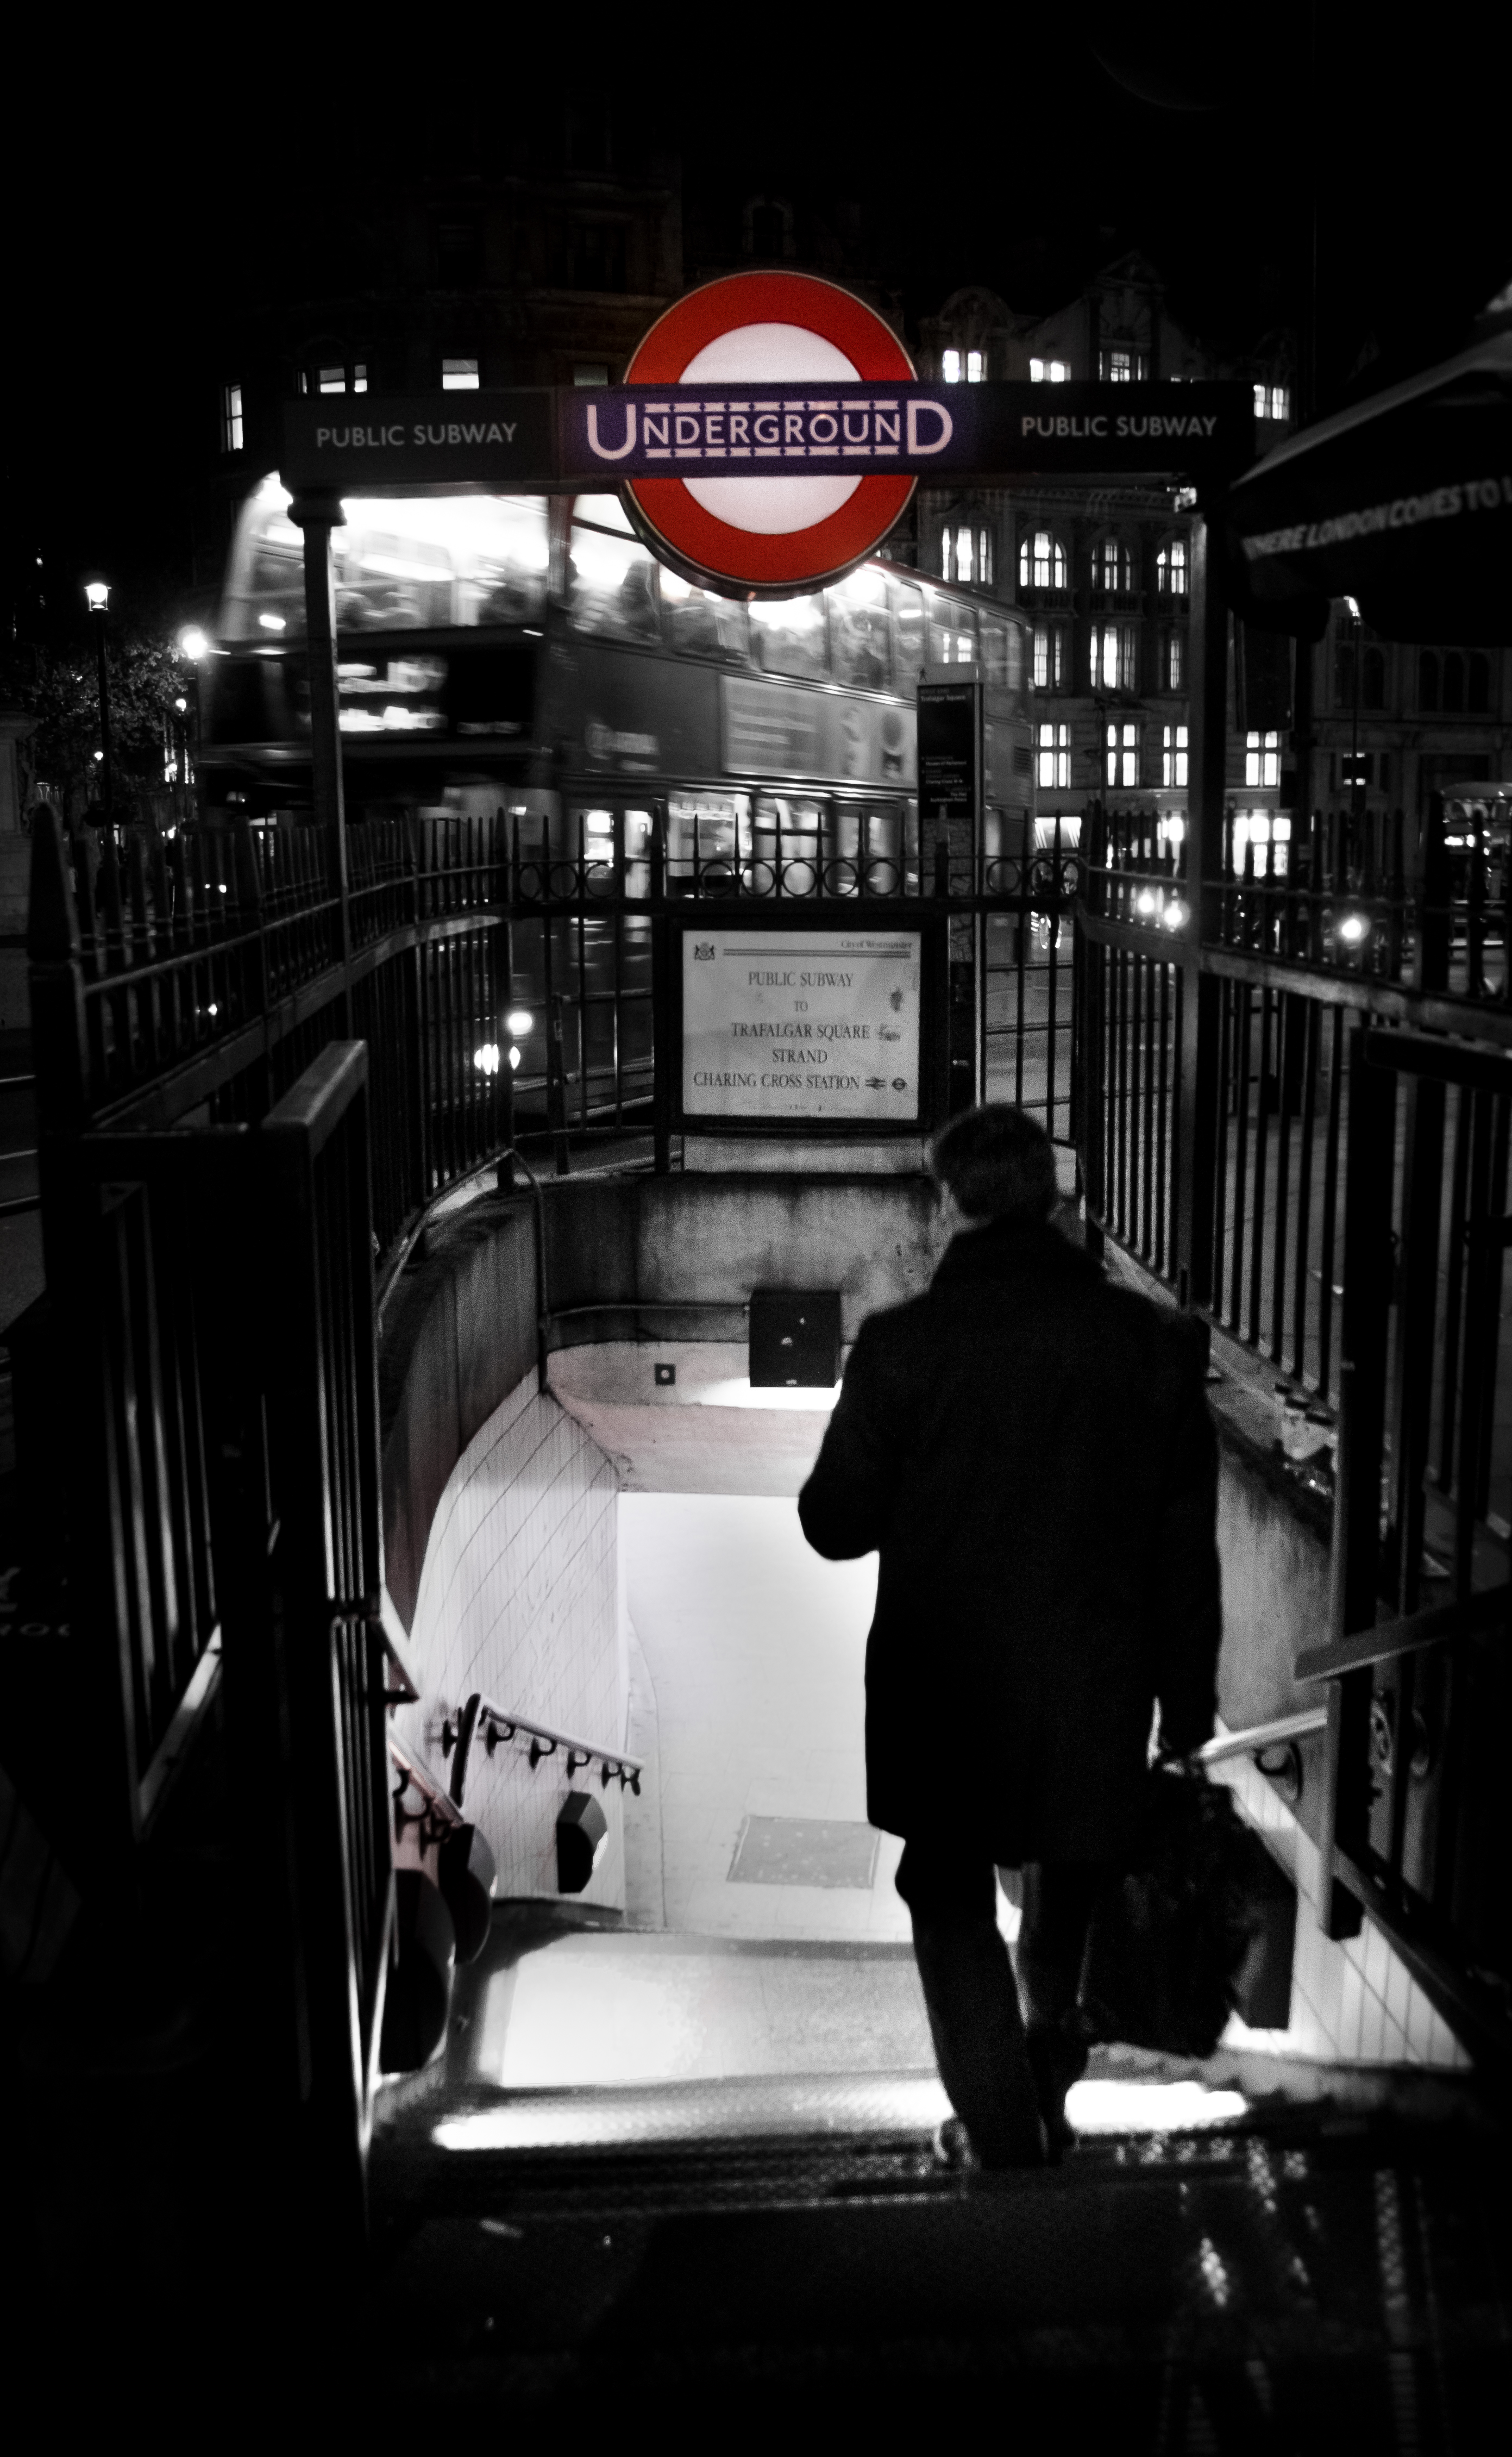
man, walking, black and white, white, street, night, photography, travel, metro, underground, walk, darkness, black, monochrome, public transport, london, stairs, photograph, image, shape, businessman, monochrome photography, film noir